Cadiz Main Street Residential District

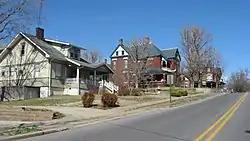

The Cadiz Main Street Residential District is a historic district in Cadiz, Kentucky which was listed on the National Register of Historic Places in 1989. It runs along Main St., between Line St. and Scott St., and included 32 contributing buildings.